Adhesion railway

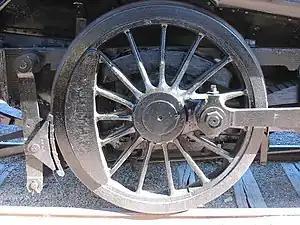
Driving wheel of steam locomotive

An adhesion railway relies on adhesion traction to move the train, and is the most widespread and common type of railway in the world. Adhesion traction is the friction between the drive wheels and the steel rail. Since the vast majority of railways are adhesion railways, the term "adhesion railway" is used only when it is necessary to distinguish adhesion railways from railways moved by other means, such as by a stationary engine pulling on a cable attached to the cars or by a pinion meshing with a rack.